PalaTorino

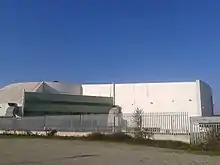
PalaTorino in November 2013

PalaTorino (formally PalaStampa and Mazda Palace) was an indoor sports arena, located in Turin, Italy. The capacity of the arena was 10,000 people. It hosted concerts and indoor sporting events.